Battle of Cádiz (1702)

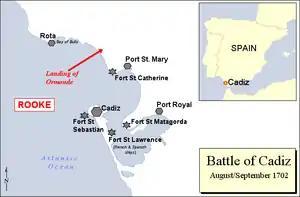
Battle of Cádiz 1702.

The landing took place on 26 August in a fresh wind, resulting in the loss of some 25 landing craft, and 20 men drowned. Fire from a Spanish 4-gun battery, and a charge from a squadron of cavalry offered resistance to the landing. The foremost ranks of the Allied forces consisted of grenadiers who repulsed the Spanish horsemen. Nevertheless, one of the Allied officers, Colonel James Stanhope, who later became British commander-in-chief in Spain, praised the courage of the English and Spanish troops engaged in the small action, admitting that 200 more such horsemen would have spoiled the Allied descent.